Frank Stähle

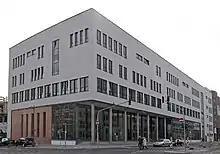
Dr. Hoch's Konservatorium – Musikakademie from 2005

Stähle was director of from 1979 to 2007. The traditional institution in Frankfurt dates back to 1878. Among its instructors were Clara Schumann, Engelbert Humperdinck, later Theodor W. Adorno and Paul Hindemith. Stähle was instrumental in restoring the training of professional musicians. In 1981 the subjects voice, instruments, ballet and jazz were expanded by preparation classes for university studies, Early Music and Contemporary Music. In 1982 a seminary for musical critic and comparing interpretation ("vergleichende Interpretation") were added. Stähle revived choir and orchestra, and performed with them annually the anniversary of either birth or death of the founder. In 1986 he prepared the groups in rehearsals of half a year for performances of Bach's cantata "Ich will den Kreuzstab gerne tragen", BWV 56, and Mozart's Requiem at four locations of the region, including the Lutherkirche which celebrated its centenary by inviting former church musicians to perform. A reviewer noted the good preparation, which formed an ensemble able to create an impressive intense atmosphere by great dynamic contrasts. The reviewer of the Frankfurter Allgemeine Zeitung noted the merits of instilling in the performers a personal relation to what they were doing, literally joy at work ("Freude am Werk").